The Six Swans

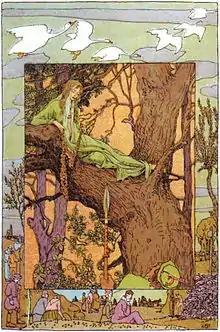
Illustration by Heinrich Vogeler

A King gets lost in a forest while hunting for game. An old witch promises to help the lost King get back home, on the condition that he marry her beautiful daughter. The King suspects the mysterious maiden to be wicked, but agrees to marry her. He has six sons and a daughter from his first marriage, however, and fears that the children will be abused by his new wife. So before the wedding, the King sends his children to a hidden castle in the forest, secretly visiting them by following a magical reel of thread given to him by a wise woman.